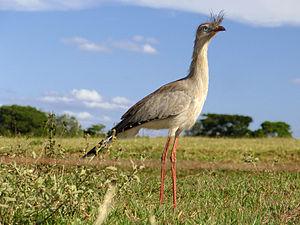
La province de Formosa est une province de l'Argentine, située au nord-est du pays. Elle est bordée à l'ouest par la province de Salta, au sud par celle de Chaco et à l'est comme au nord par le Paraguay. Sa capitale est Formosa.
Le Cariama huppé est une espèce d'oiseaux, la seule du genre Cariama.